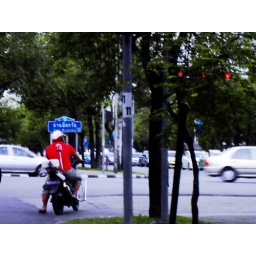
September 18, 2009 : police in red shirt on traffic police motorcycle